Dairy Queen

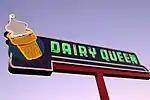
An outlet in Ottawa, Ontario used the original retro-style neon sign with a vanilla ice cream-filled cone until 2013.

All Texas locations, including those that otherwise resemble the Brazier or DQ Grill & Chill formats, use a separate hot food menu branded as "Texas Country Foods". Among other differences, "Hungr-Buster" burgers are available instead of the Brazier and GrillBurger offerings. Other food offerings not found outside Texas include the "Dude" chicken-fried steak sandwich, steak finger country baskets, T-Brand tacos, and a one-half pound double meat hamburger, the "BeltBuster."